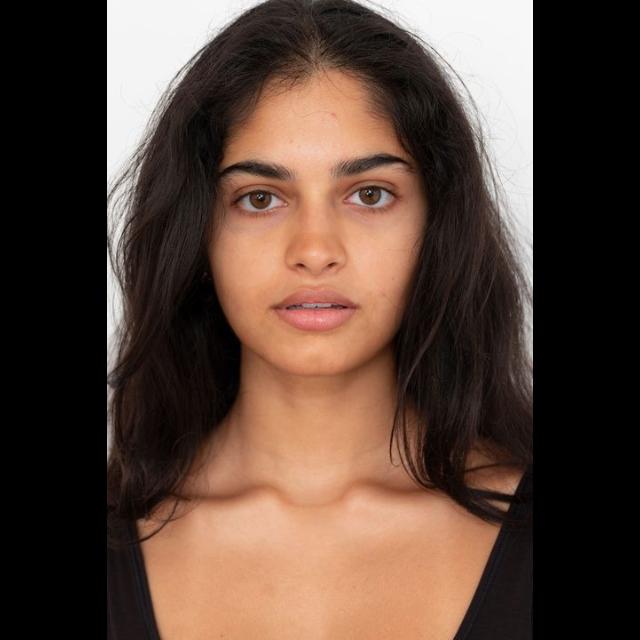
Label: Colored